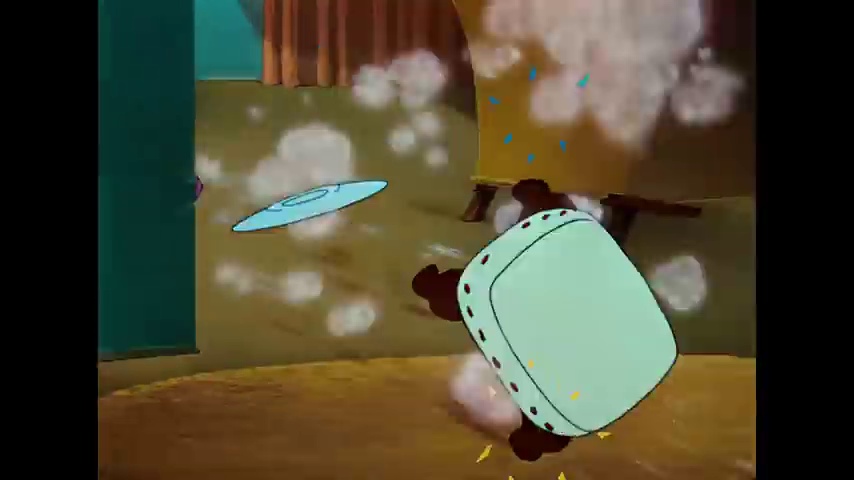
Portrait style: Cartoon Portrait